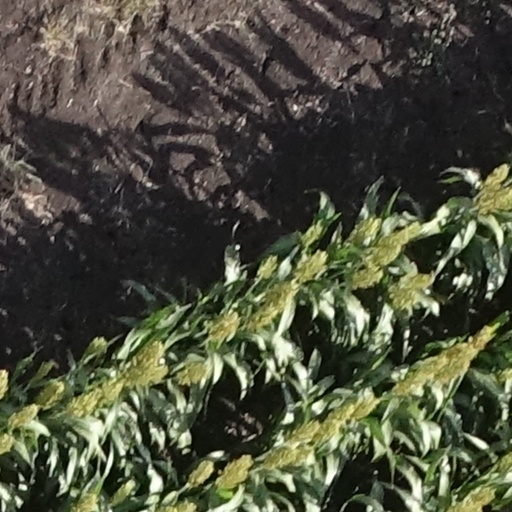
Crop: sorghum